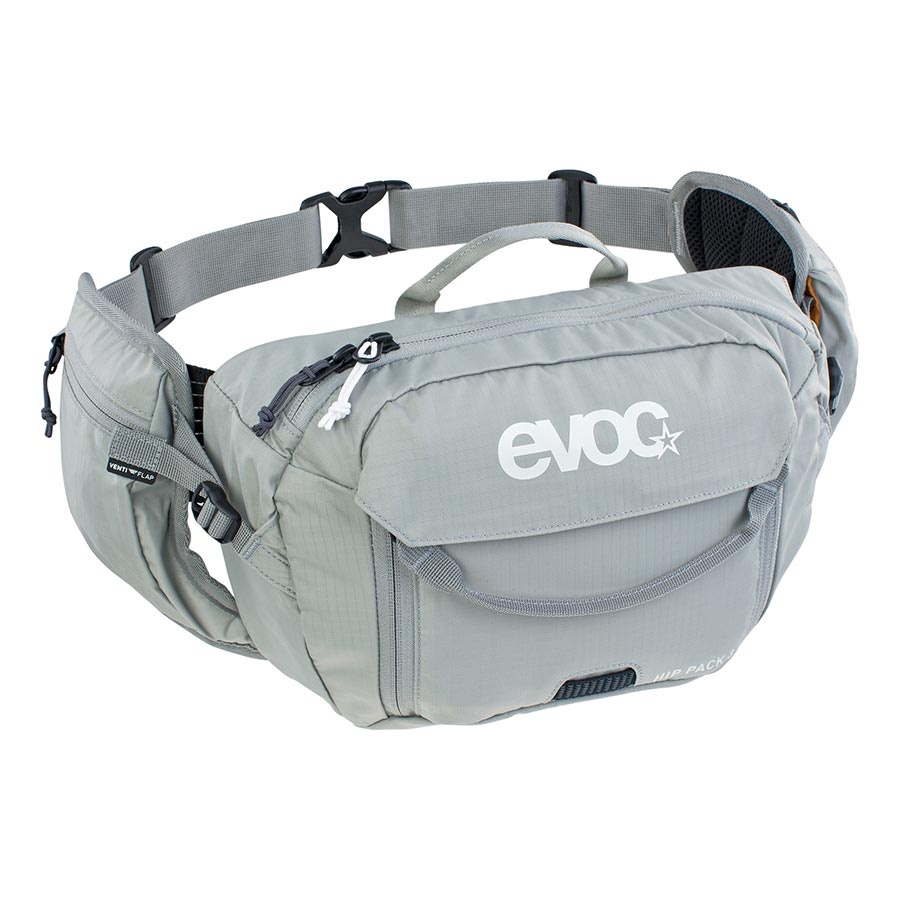
EVOC HIP PACK 3L Hydration Bag Bladder: Not included
Air Flow Contact System offers perfect back ventilation Separate and quick-access tool compartment Material: N 210D Ripstop HD, 3D Air Mesh Volume: 3L Size: 28 x 18 x 8cm (11 x 7.1 x 3.1”) Weight: 350g (0.8lbs) Bladder: Not included
Brand: RedMonkey Sports
Category: Sporting Goods > Outdoor Recreation > Hydration System Accessories > Hydration Waist Packs